2017 Catalan independence referendum

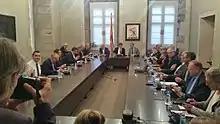
Sinn Féin representatives meeting Catalan President Carles Puigdemont ahead of the referendum.

The illegal referendum was attended by several international observers who declared that no proper referendum took place in Catalonia. The first accredited international observers, led by The Hague Center for Strategic Studies, were headed by Daan Everts and consisted of 20 observers from the United States of America, the United Kingdom, the Netherlands, France and Poland, among others. The second international mission, called the International Electoral Expert Research Team, was headed by Helena Catt and consisted of 17 observers from the United Kingdom, France, Ireland and New Zealand, among others. There was also a delegation of 33 parliamentarians and politicians, called the International Parliamentary Delegation on Catalonia's Referendum on Self-Determination 1 October 2017, from political parties in Slovakia, Belgium, Denmark, Estonia, Finland, France, Germany, Greece, Iceland, Ireland, Israel, Latvia, Republic of Macedonia, Monaco, Spain, Sweden and United Kingdom.